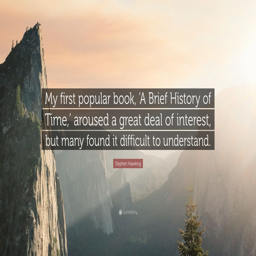
aroused a great deal of interest , but many found it difficult to understand .